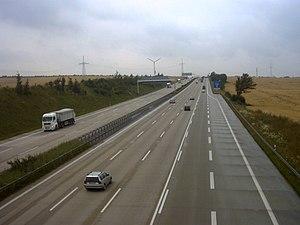
L'autoroute allemande 4 est une autoroute située en Allemagne et constituée de deux tronçons distincts, non encore reliés entre eux. Elle fut construite entre 1934 et 1937.